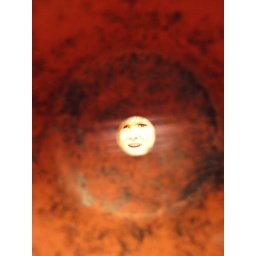
if you take pictures through the hole in the bottom of a flower pot the whole of the eldritch world is revealed